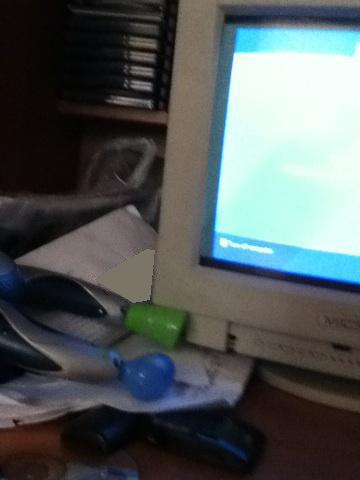Question: Please tell me what's on my screen. Thank you thank you thank you. I have no speech, bless you wall for doing this.
Answer: unanswerable